Valentyna Arkanova

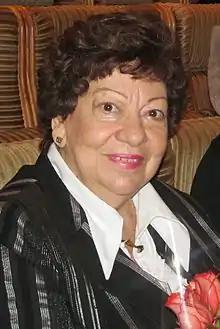
Valentyna Arkanova

Valentyna Fyodorovna Arkanova (5 February 1934, in Kherson – 12 June 2013, in Kharkiv) was a Soviet and Ukrainian singer, coloratura soprano, and teacher. In 1968, she was awarded People's Artist of the Ukrainian SSR. She was awarded the Order of Princess Olga.